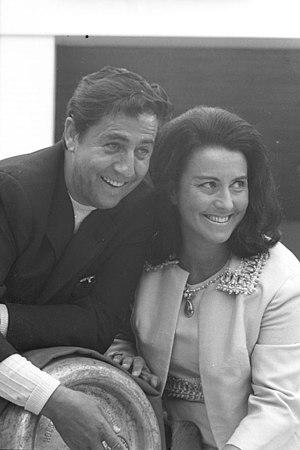
Lisa Della Casa, née le 2 février 1919 à Berthoud et morte le 10 décembre 2012 à Münsterlingen, au bord du lac de Constance est une soprano suisse, célèbre pour ses interprétations des grandes héroïnes des opéras de Wolfgang Amadeus Mozart et de Richard Strauss, ainsi que de lieder allemands.